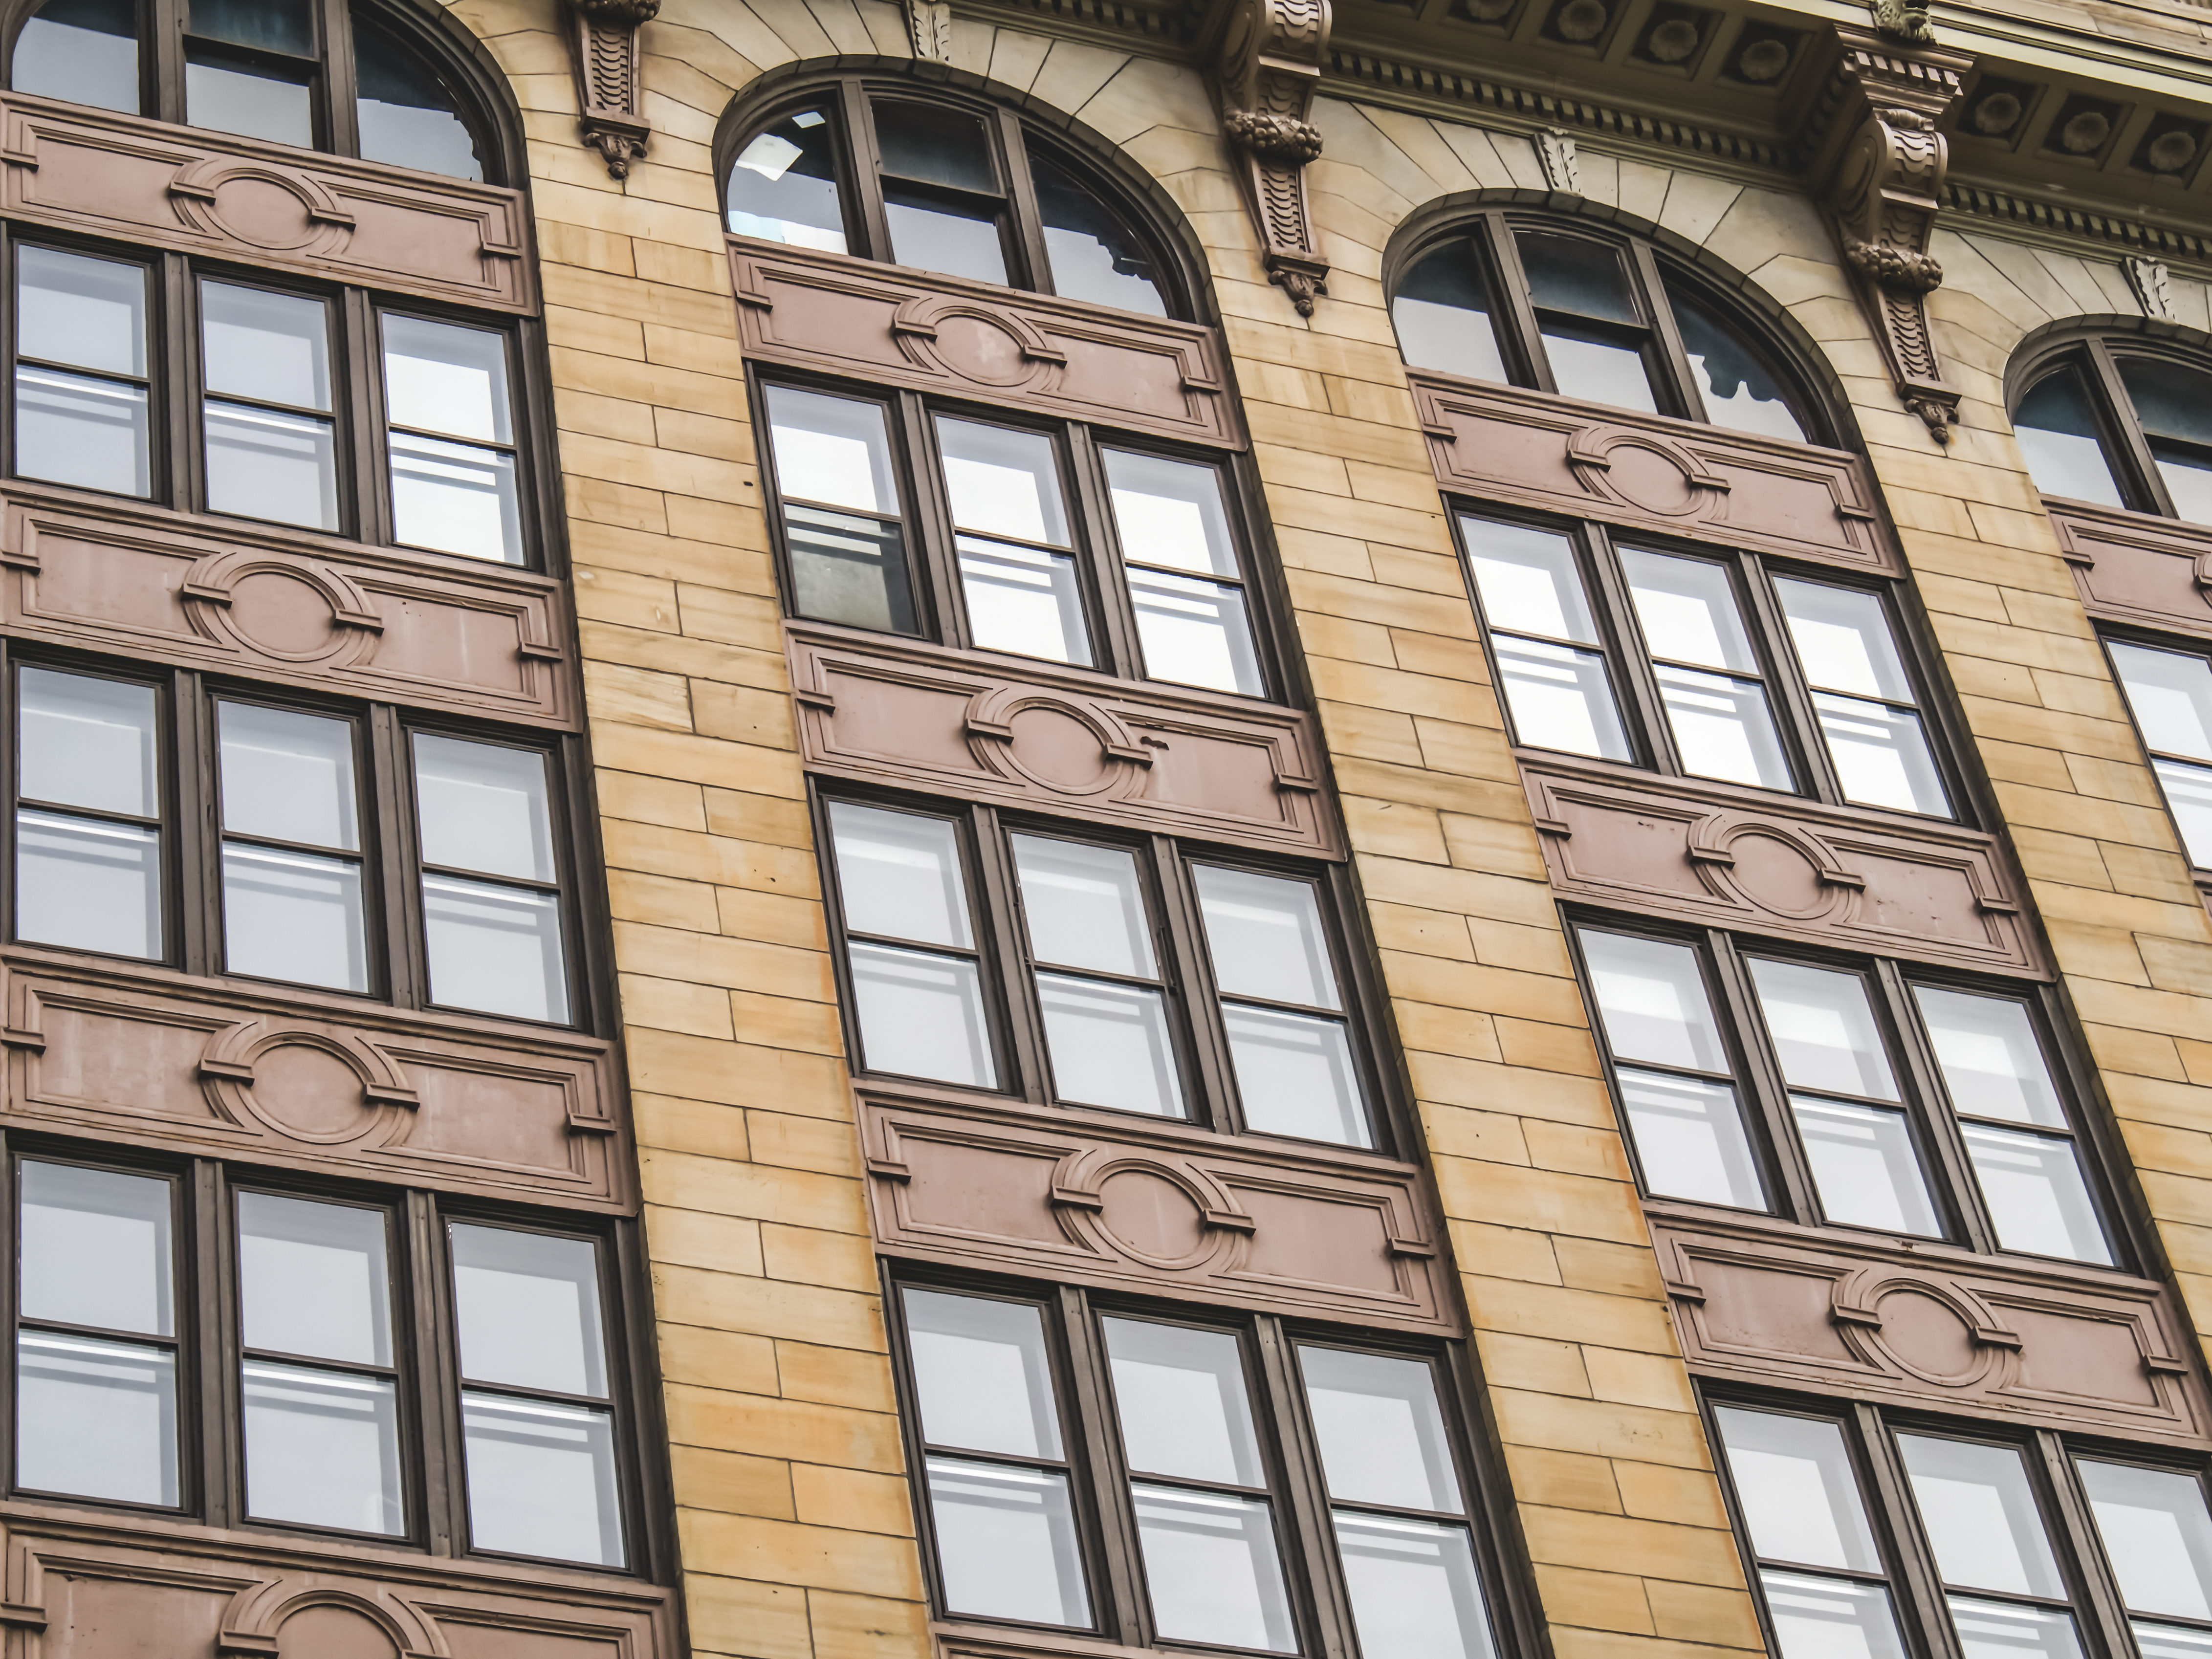
building, daytime, property, window, tower block, brick, urban design, condominium, wall, Material property, city, commercial building, symmetry, real estate, facade, landmark, metropolitan area, pattern, mixed use, urban area, apartment, metal, brickwork, classical architecture, headquarters, square, daylighting, downtown, sash window, listed building, fixture, medieval architecture, corporate headquarters